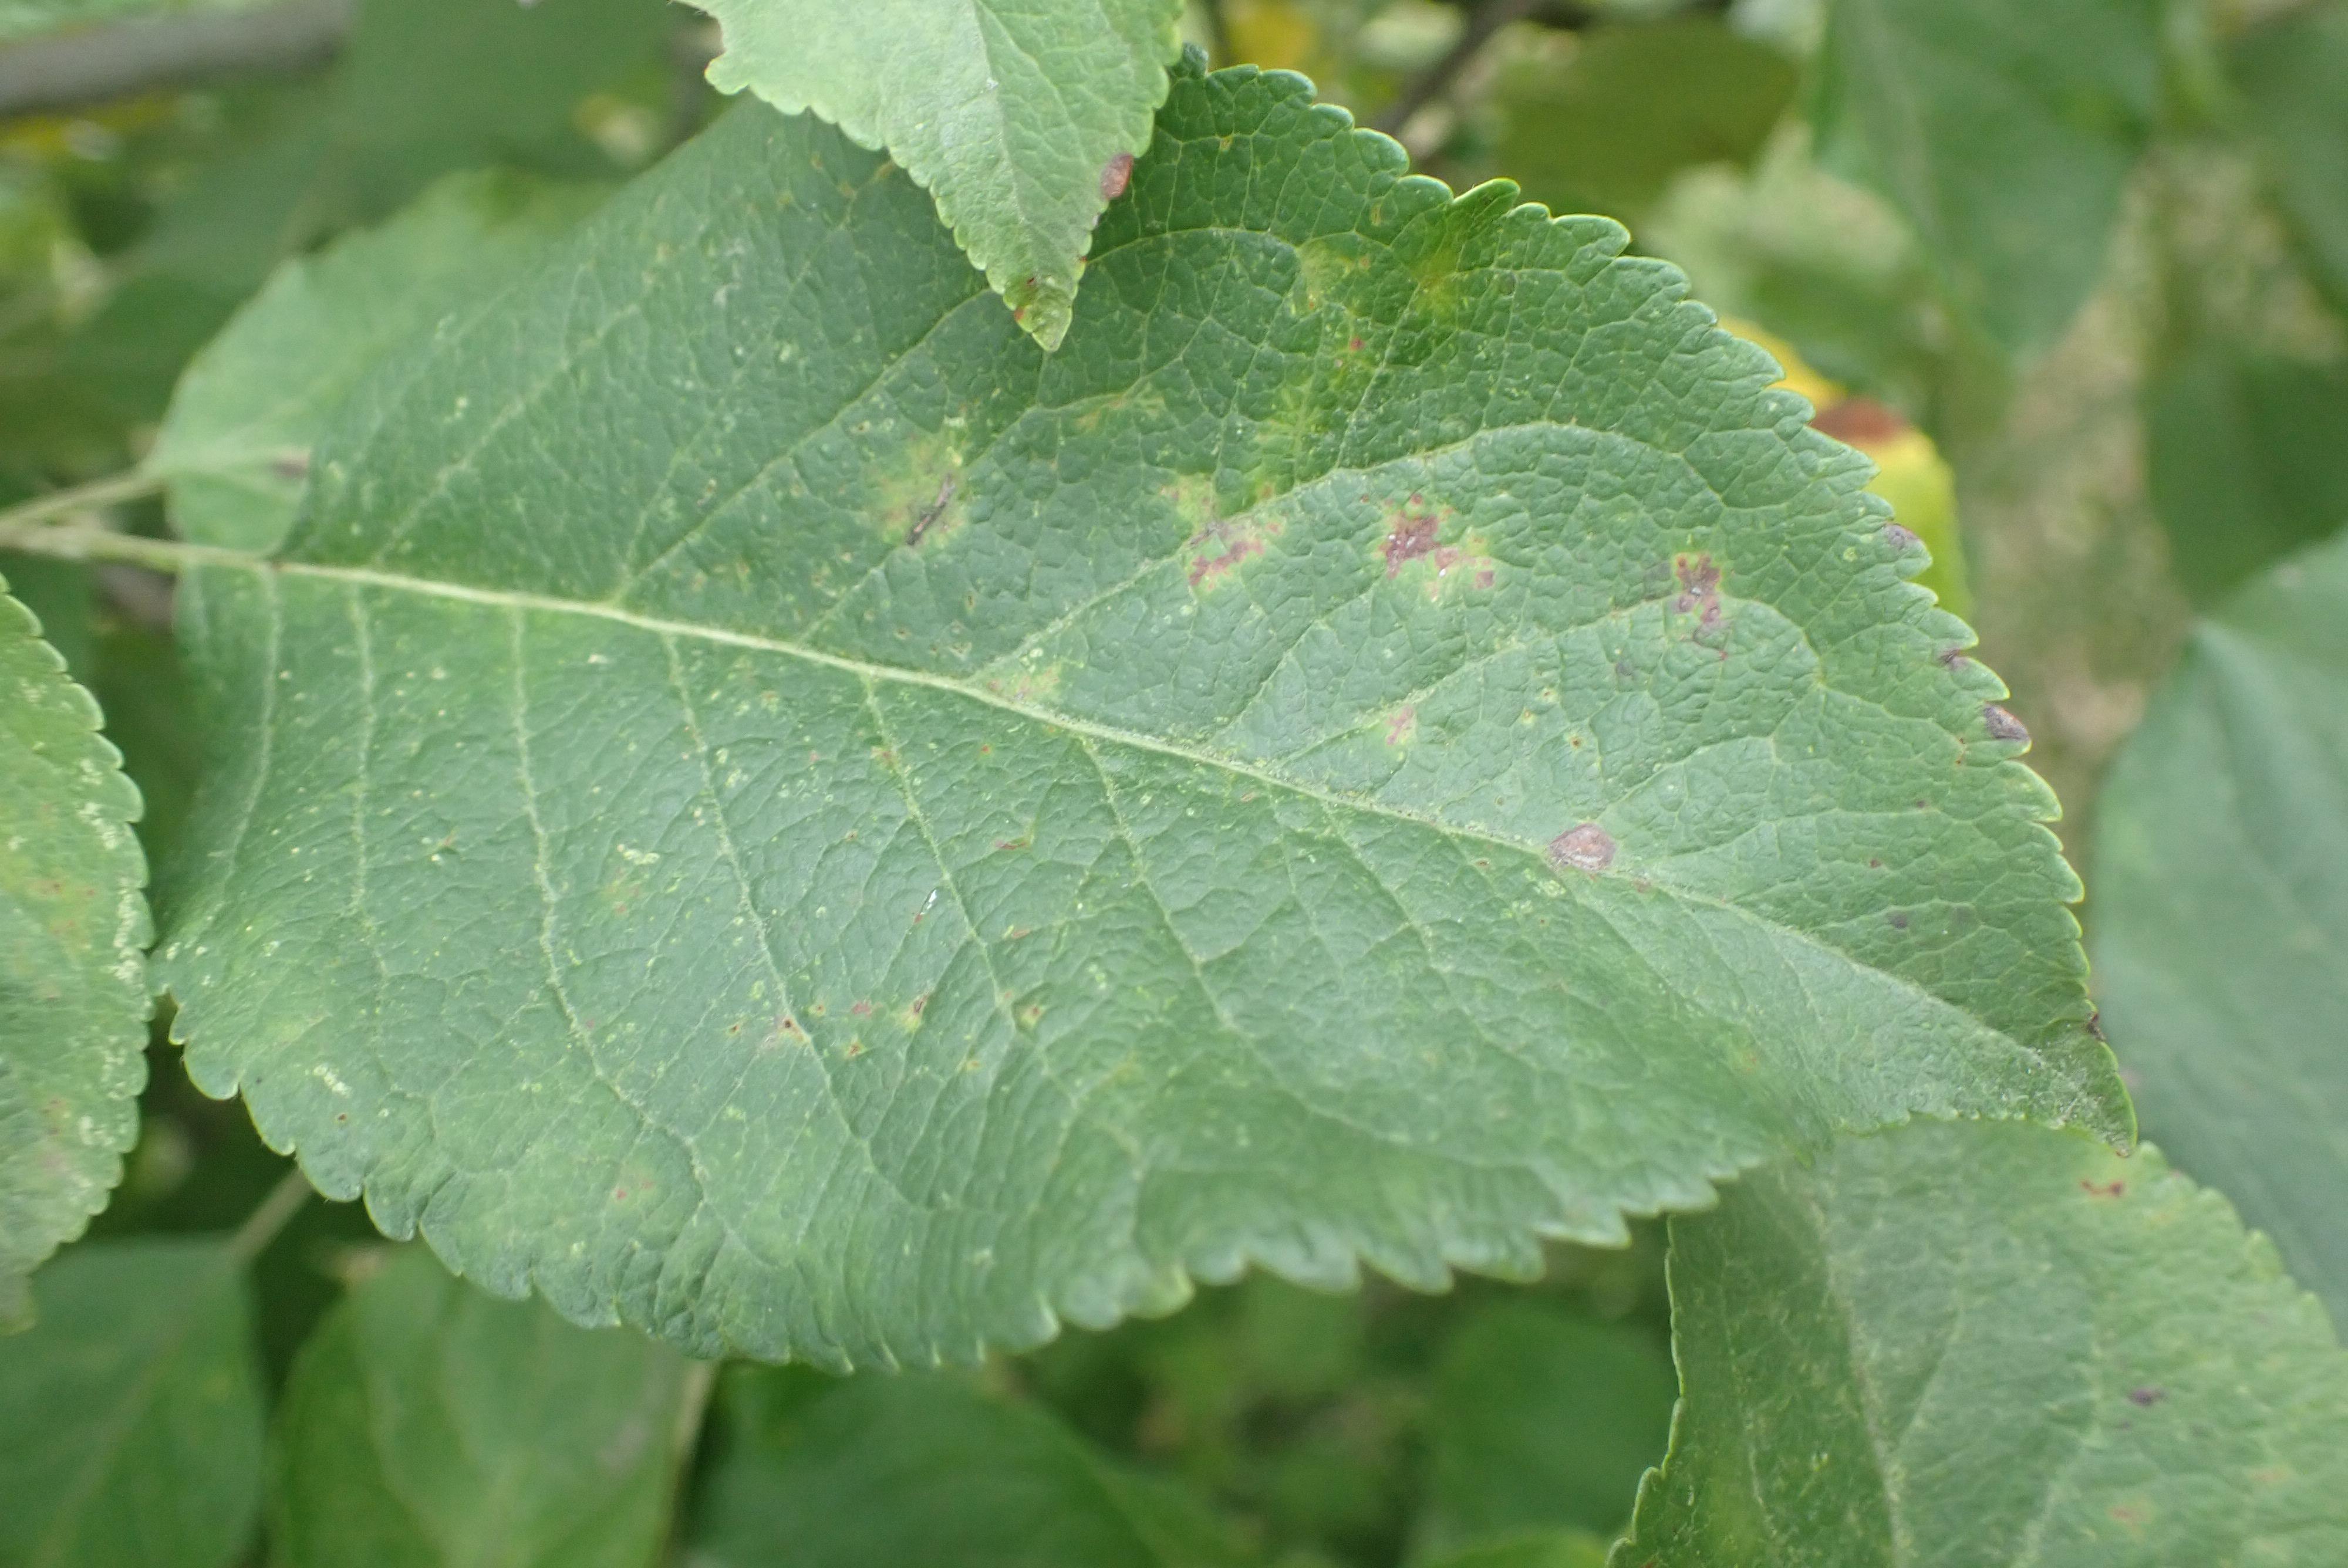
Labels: complex